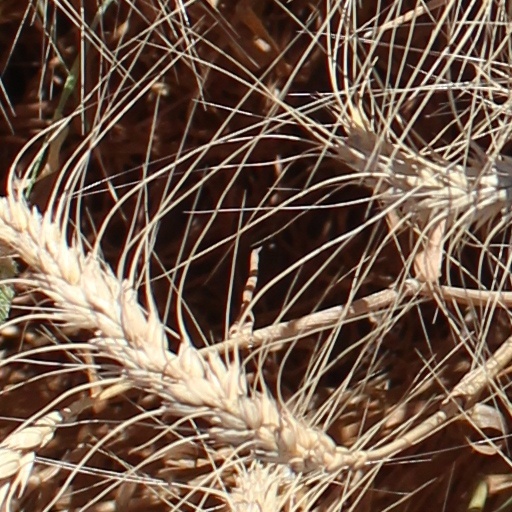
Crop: wheat